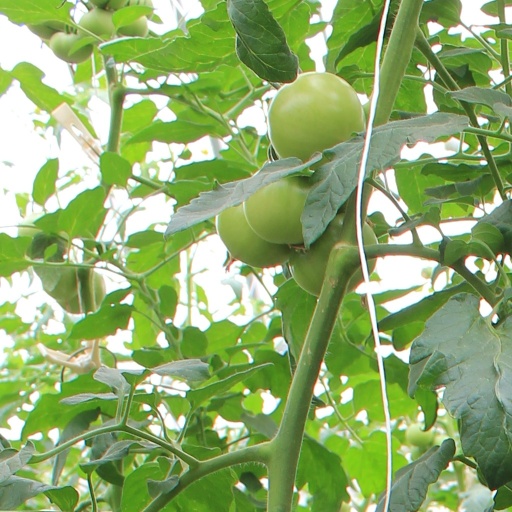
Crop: tomato